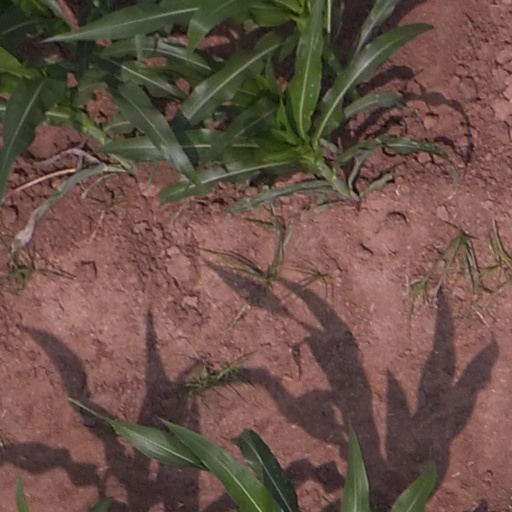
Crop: maize; corn